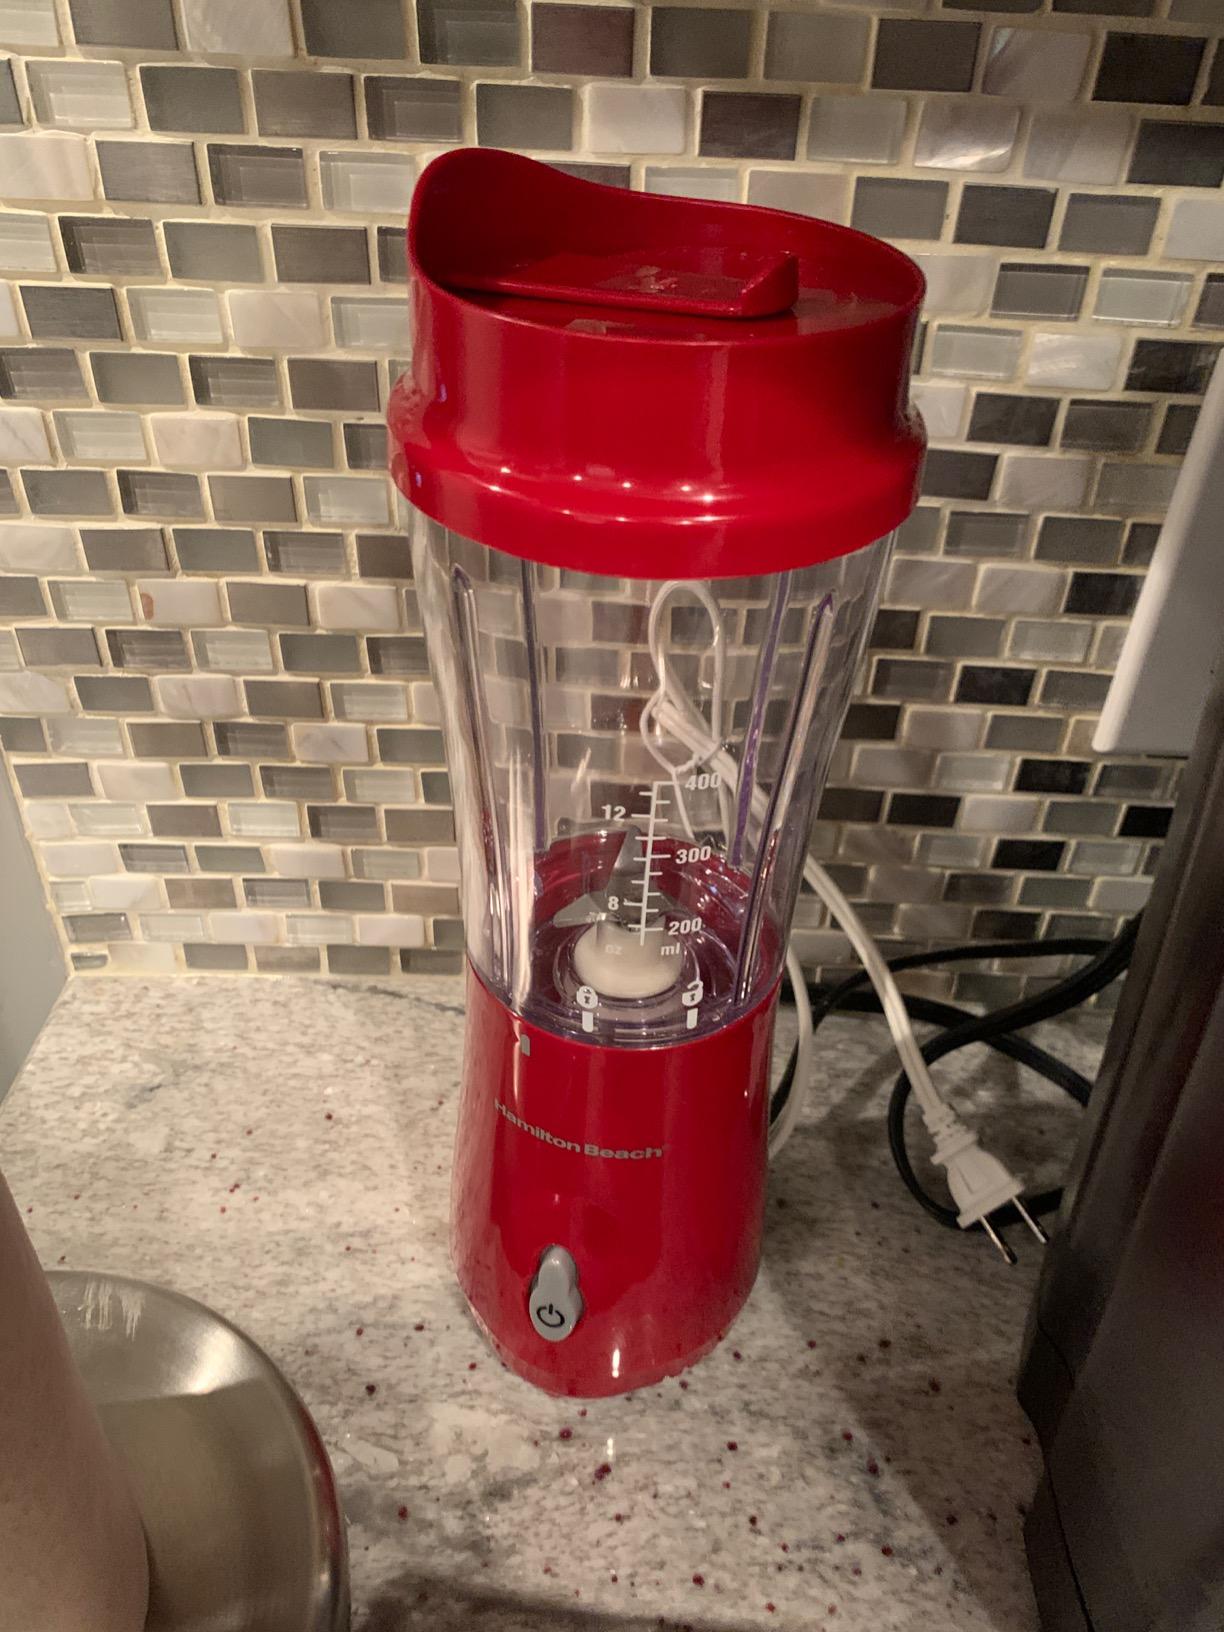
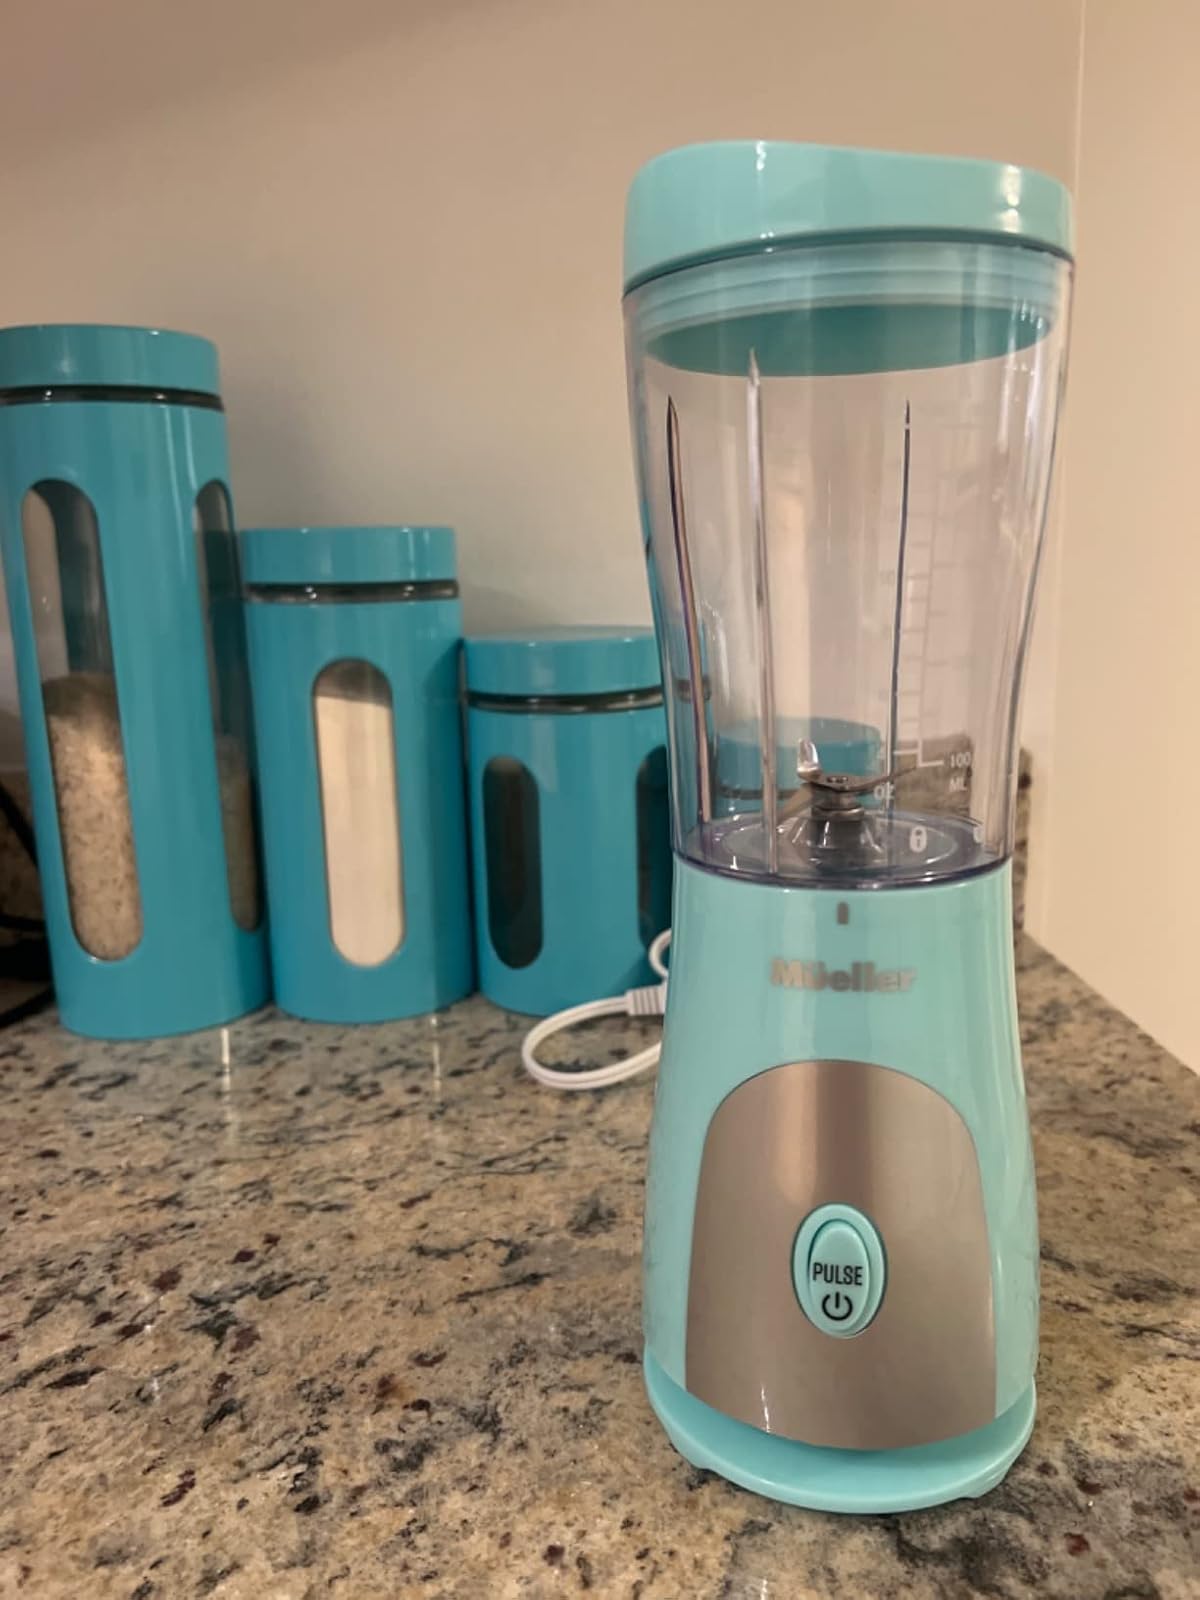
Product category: items_blender
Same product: no